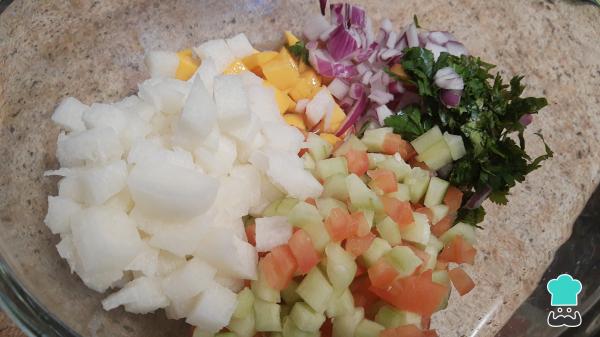
Ahora solo falta integrar todo en un recipiente. Asimismo, coloca la jícama, el pepino, el mango, el jitomate, la cebolla morada, el cilantro y la salsita de limón qué preparaste, mezcla todo muy bien hasta que se integre.